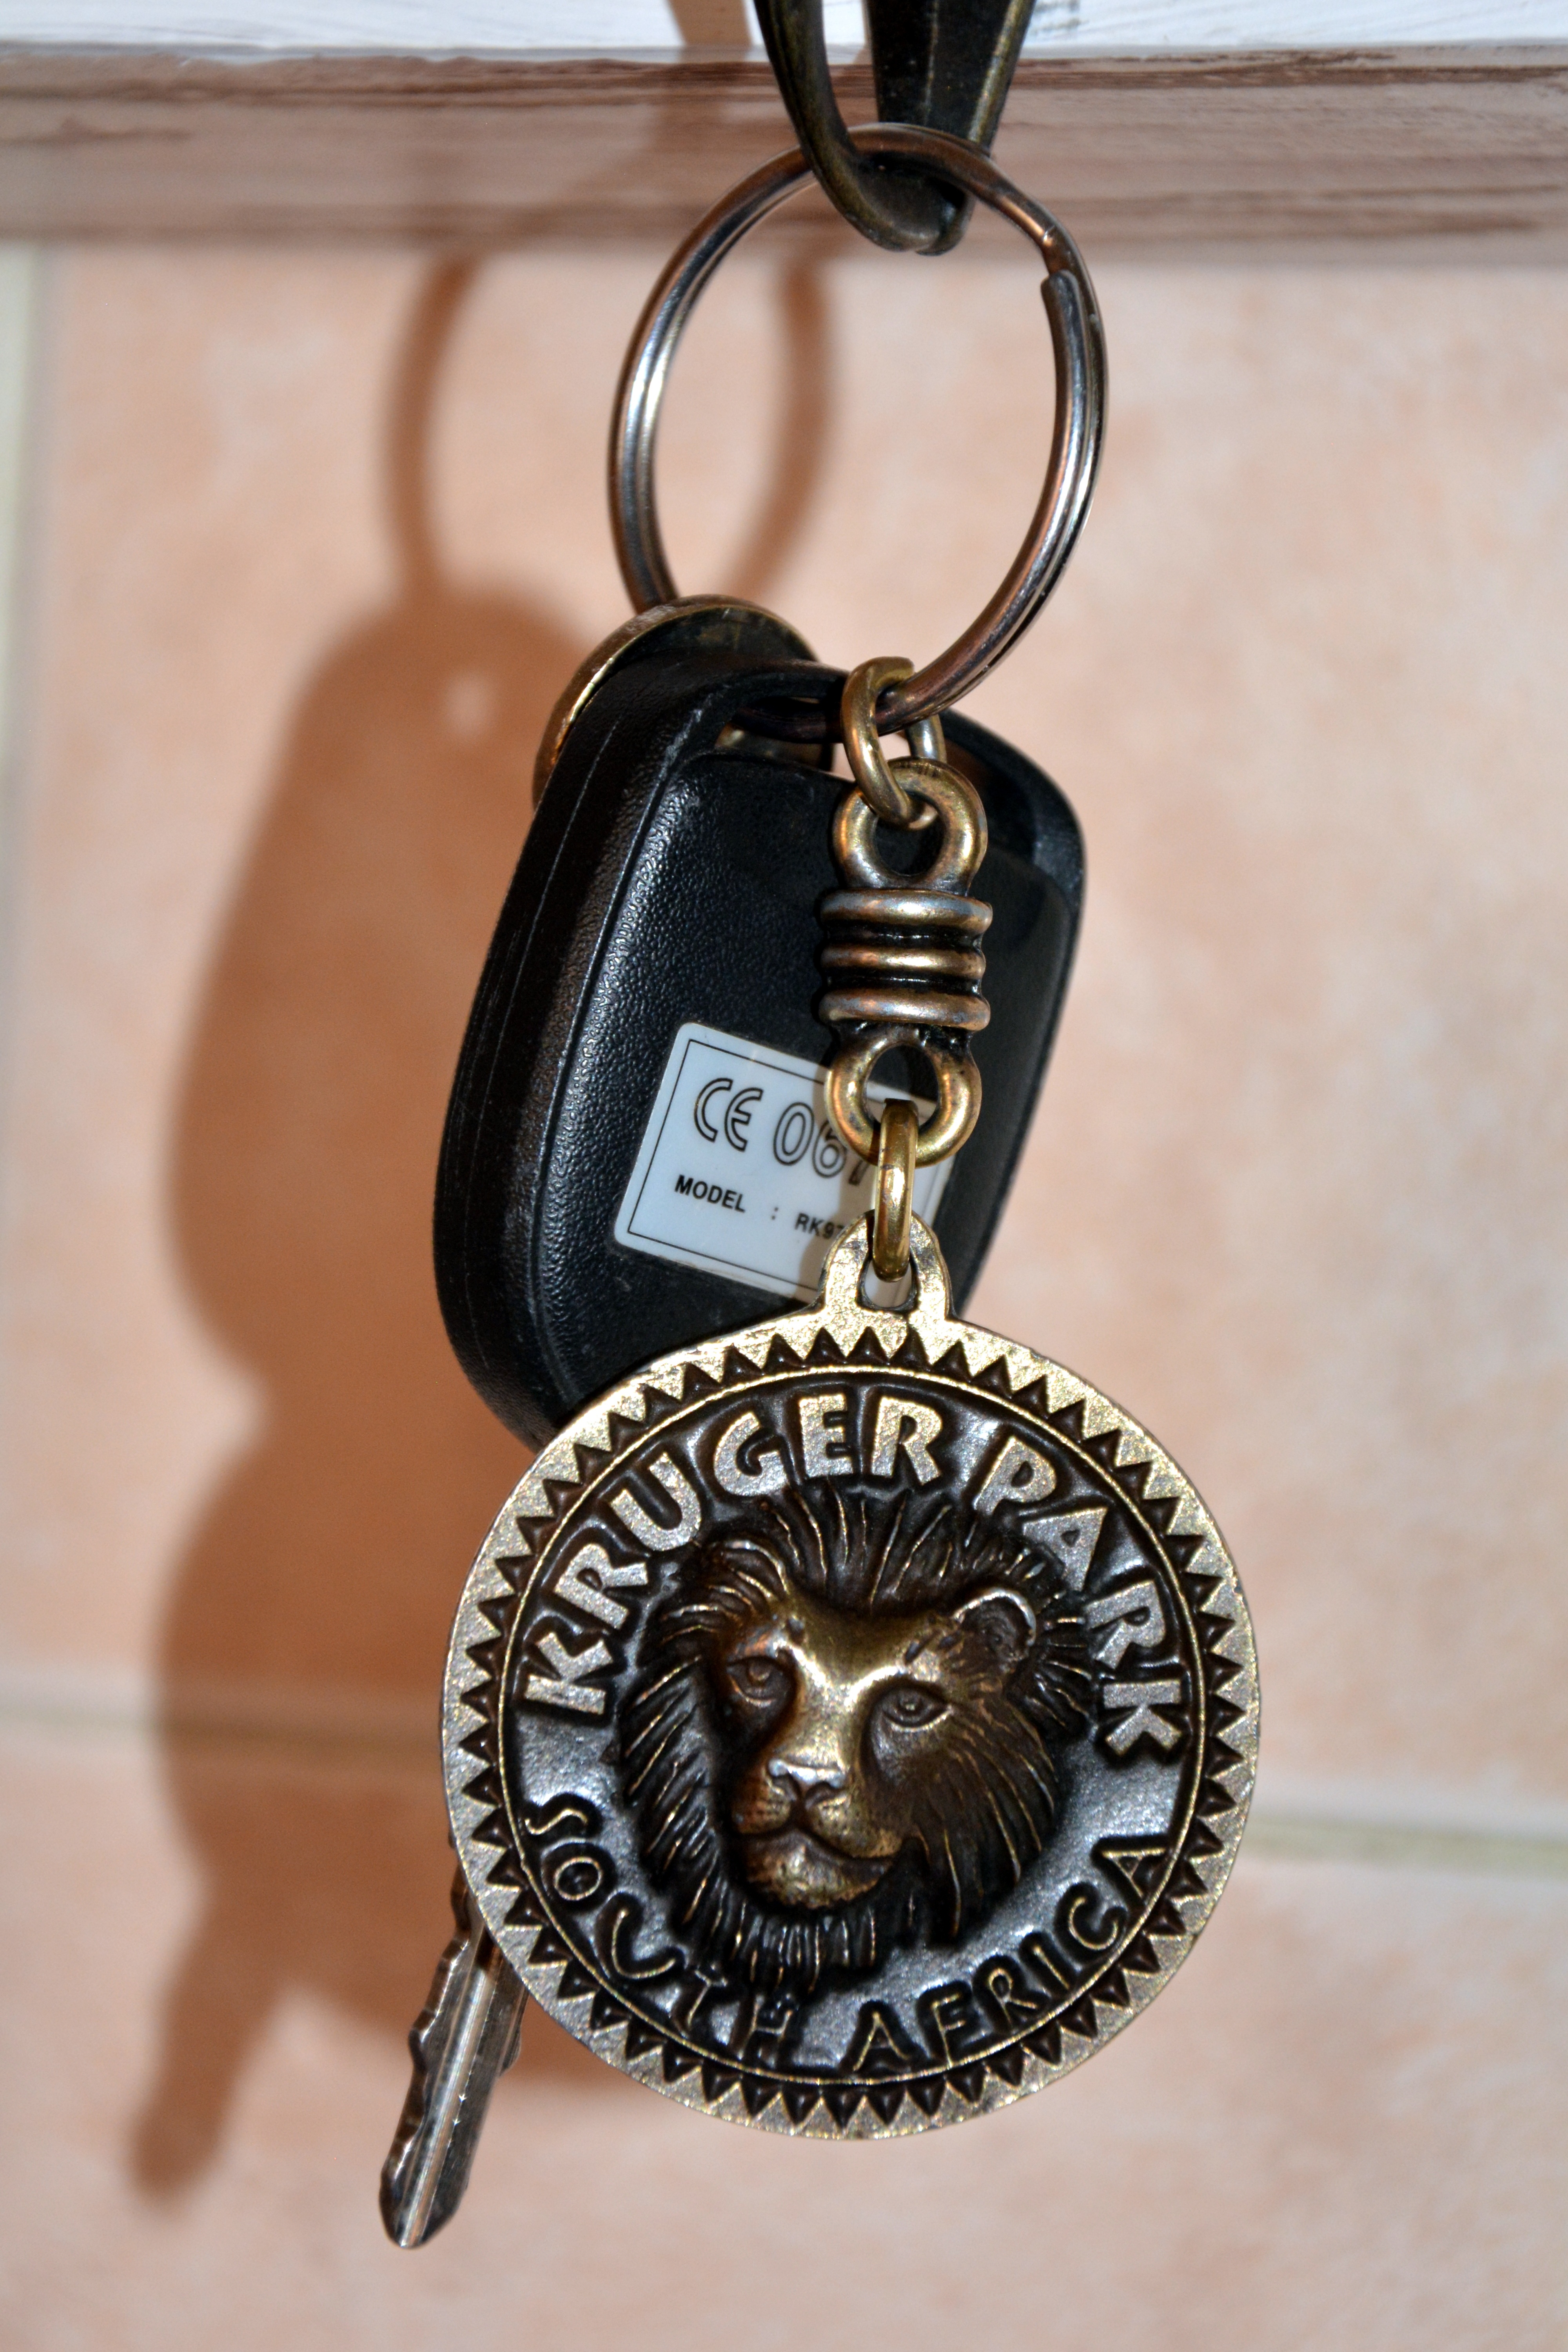
open, chain, key, metal, lighting, security, necklace, jewellery, silver, earrings, pendant, key ring, locket, fashion accessory